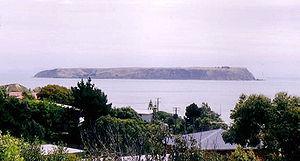
L’île Mana, est une petite île de Nouvelle-Zélande inhabitée, d'une superficie de 2,17 km². Elle est située au large du sud de l'île du Nord dans la mer de Tasman. En 2009, elle a été sélectionné comme l'un des 25 meilleurs sites de Nouvelle-Zélande pour la restauration écologique.